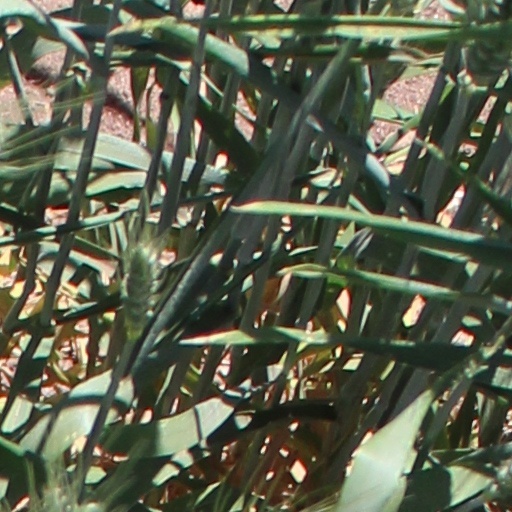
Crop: wheat